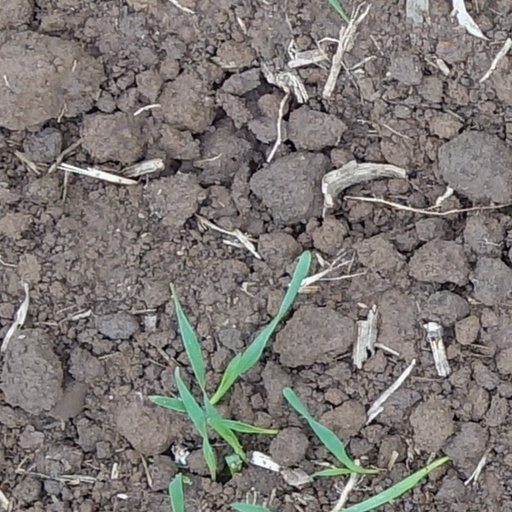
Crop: wheat